Hornbækbukta

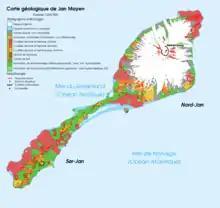
Map of Jan Mayen

Hornbækbukta is a bay at the southeastern side of the Norwegian island of Jan Mayen. It has a width of 2.2 kilometers, and extends from the headland of Fugleodden to the southwest, to Kapp Wien to the northeast. The bay is named after hydrographer Helge Hornbæk.